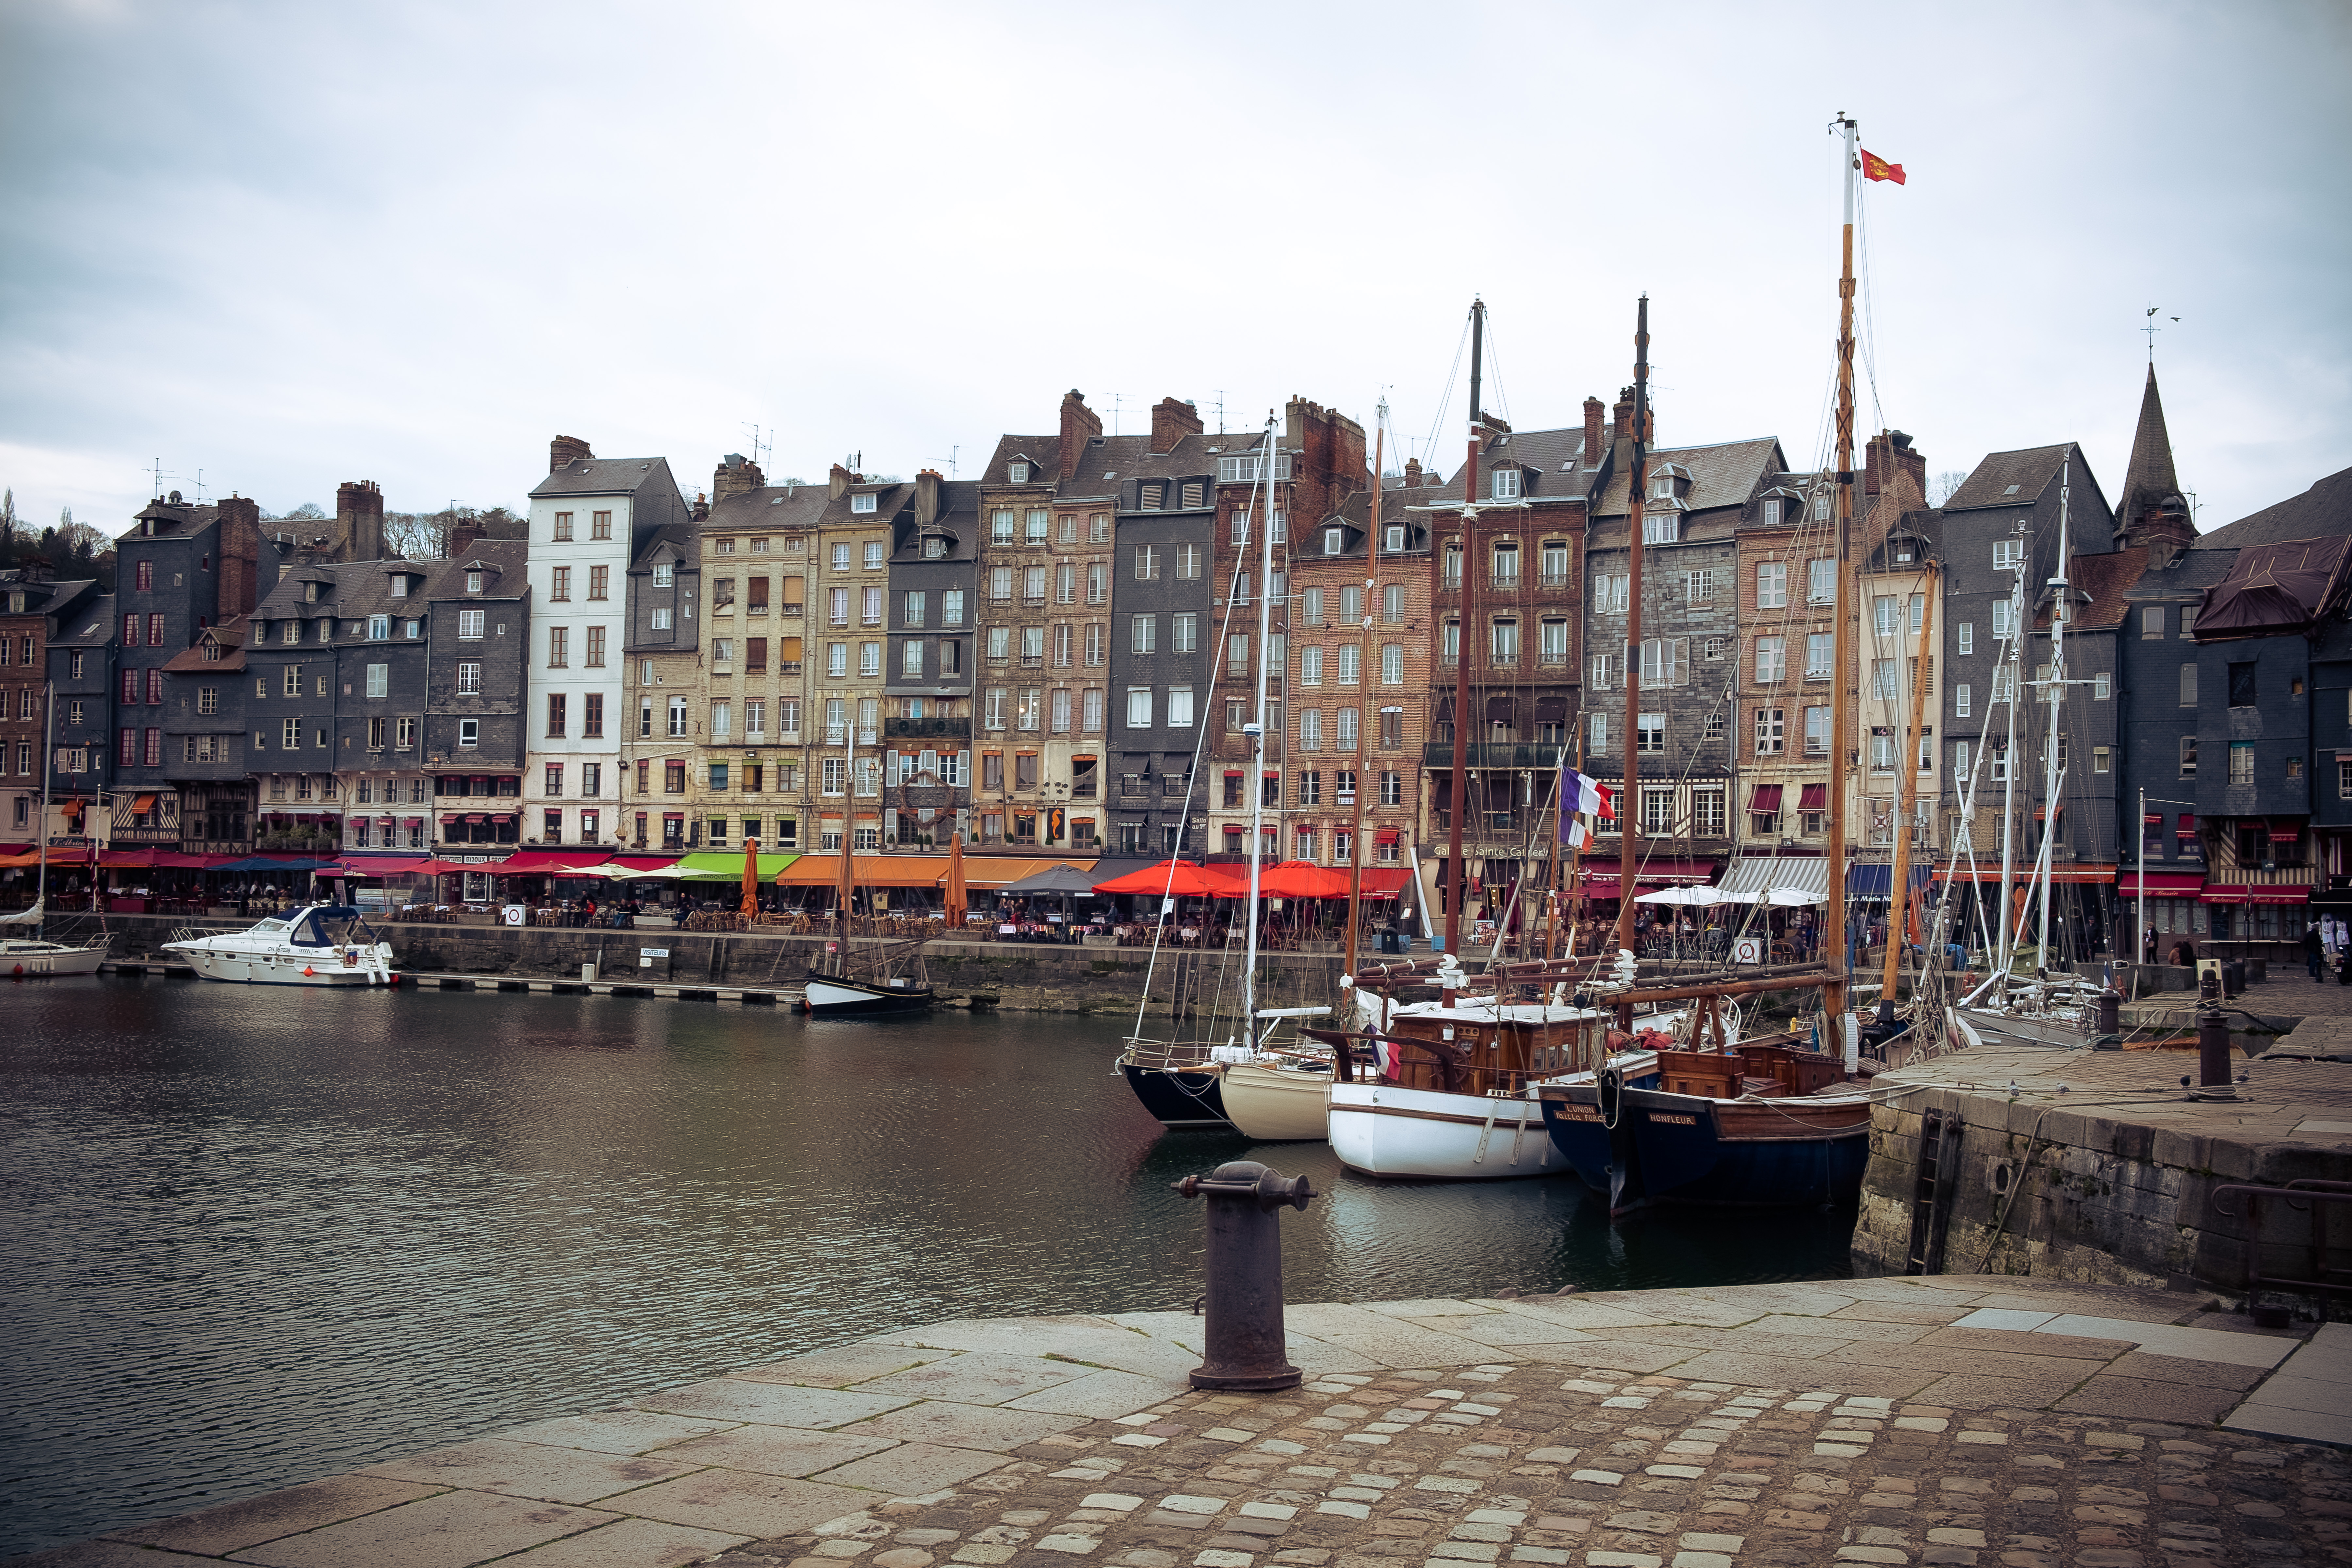
dock, town, city, canal, walkway, cityscape, downtown, travel, france, fujifilm, evening, vehicle, plaza, harbor, waterway, body of water, town square, normandy, fuji, fujixt1, fujix, honfleur, urban area